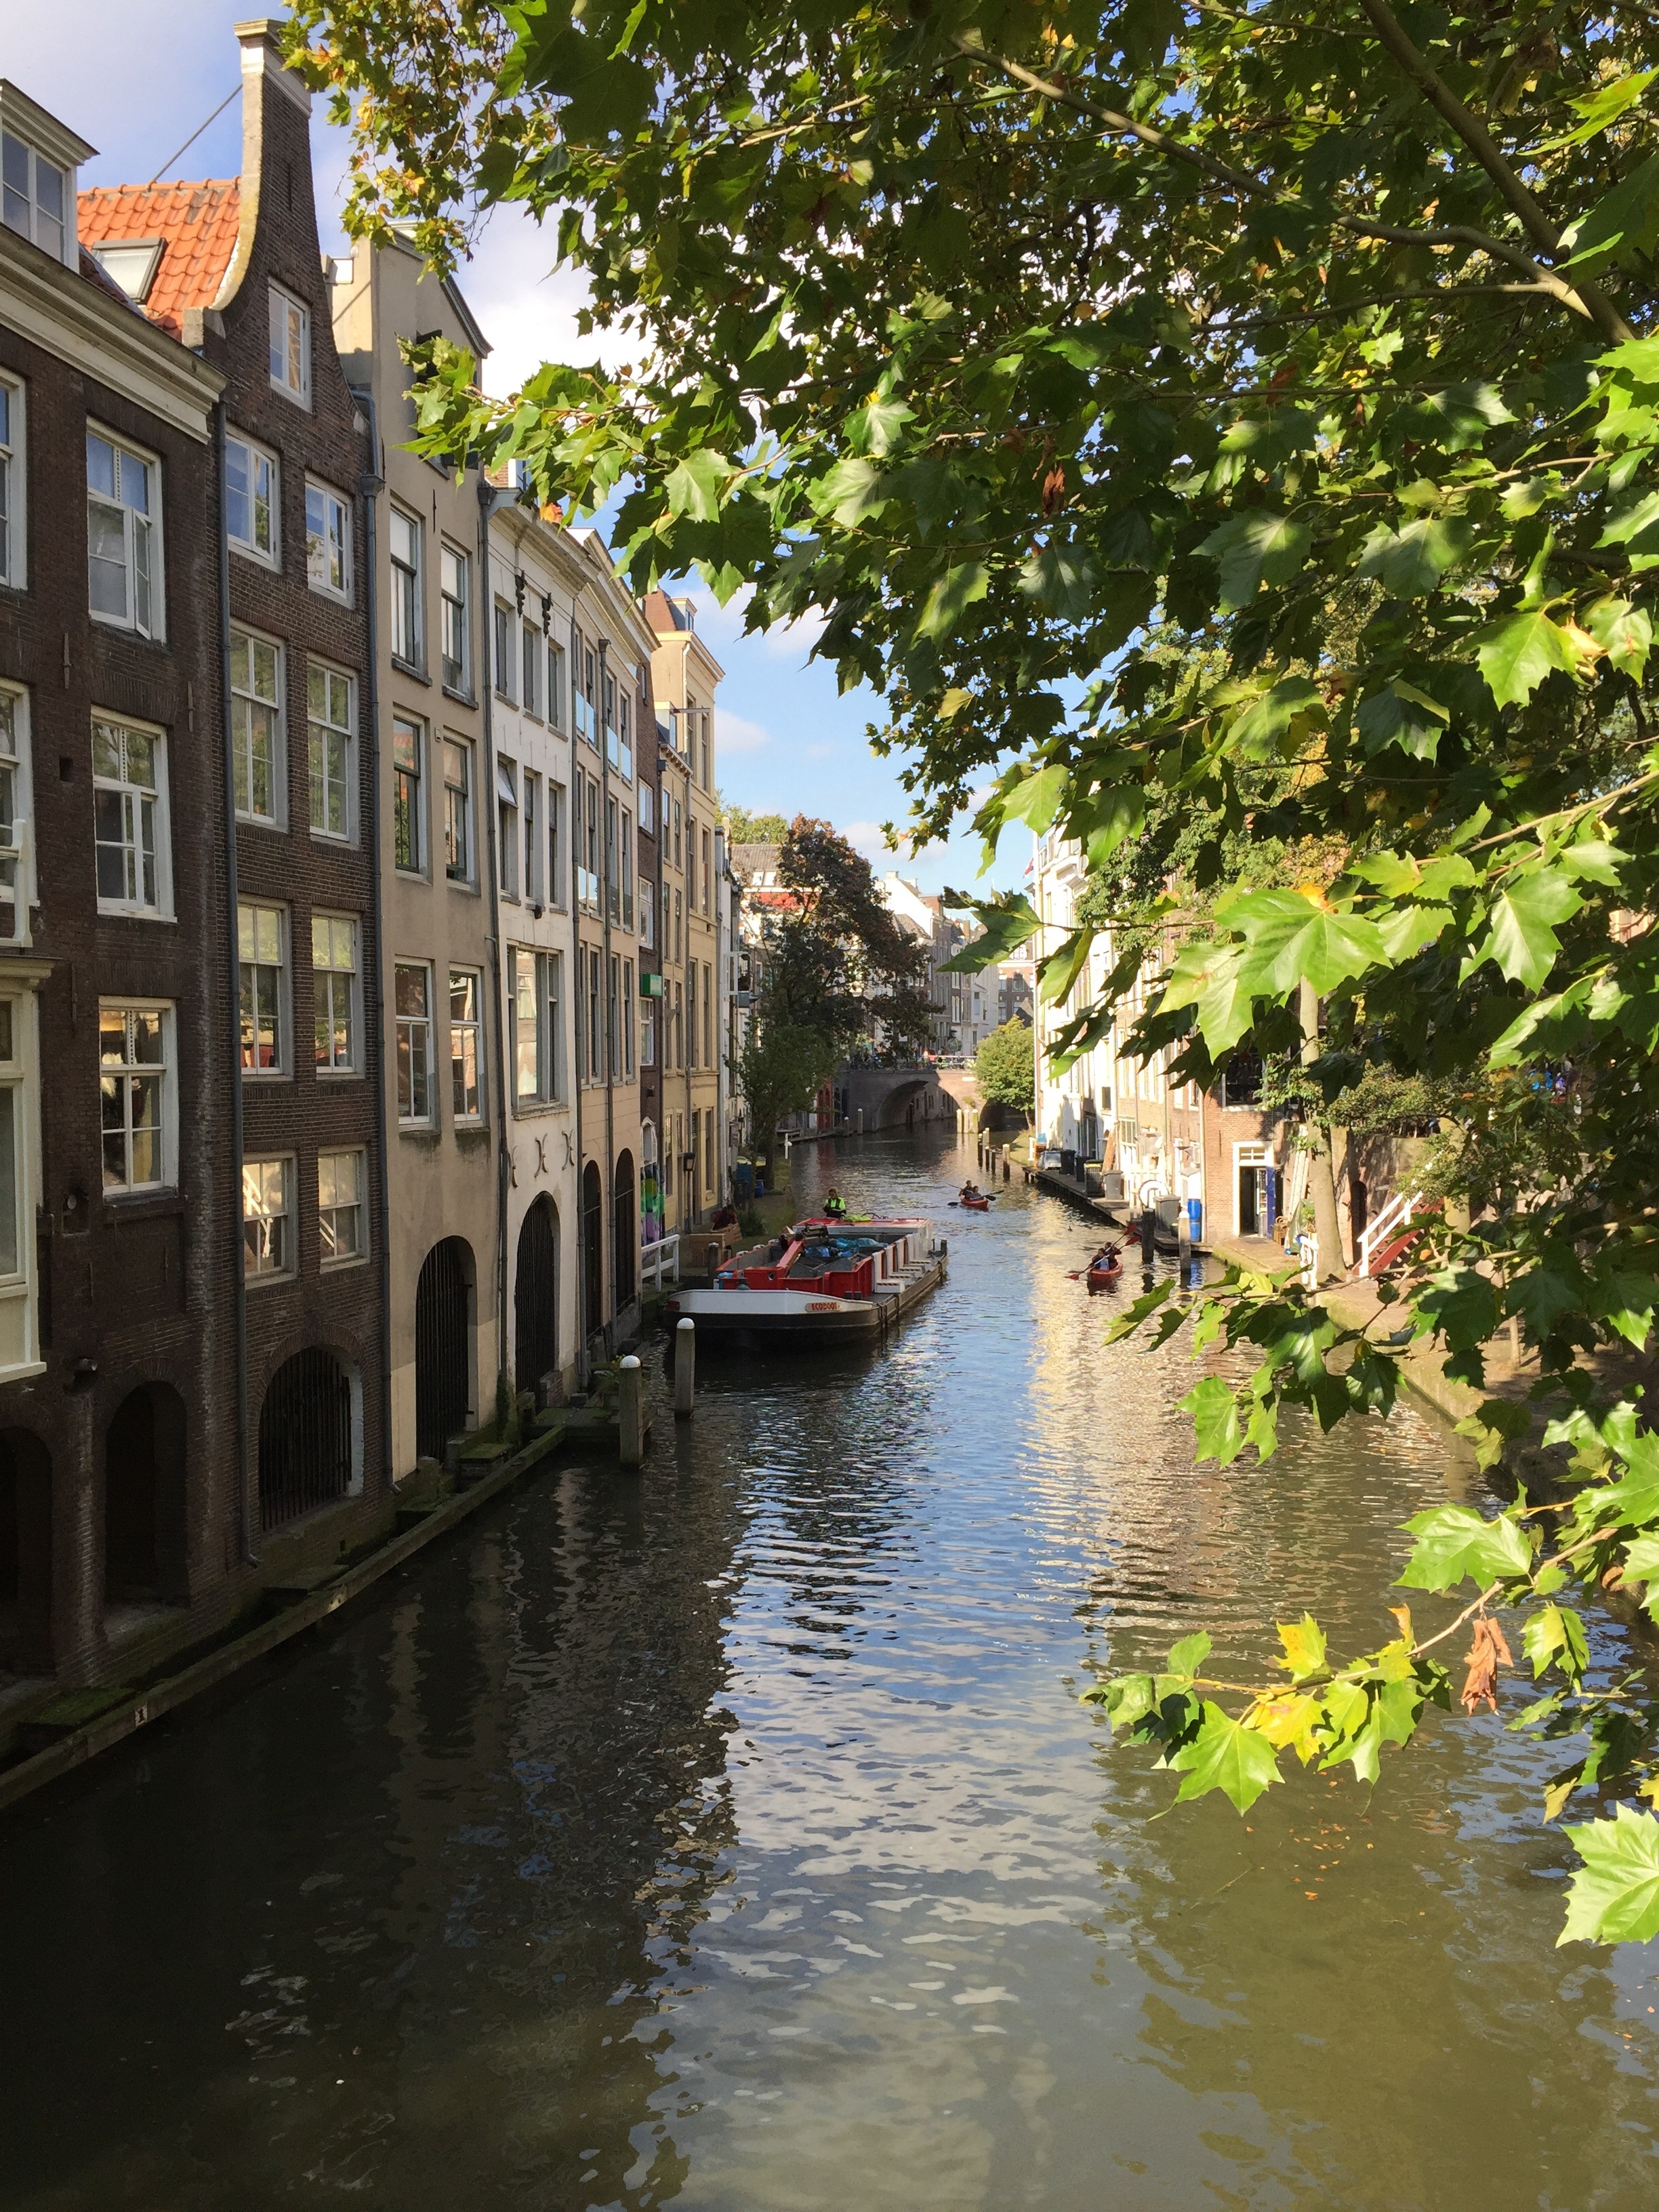
water, boat, town, river, canal, vehicle, waterway, body of water, netherlands, channel, utrecht, landform, geographical feature